Genuflection

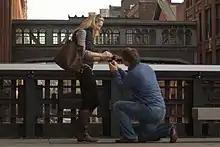
Traditionally marriage proposals use genuflection

In 328 BC, Alexander the Great introduced into his court-etiquette some form of genuflection already in use in Persia, a modification to the tradition of Proskynesis. In the Byzantine Empire even senators were required to genuflect to the emperor. In medieval Europe, one demonstrated respect for a king or noble by going down on the left knee, often remaining there until told to rise. It is traditionally often performed in western cultures by a man making a proposal of marriage. This is done on the left knee.